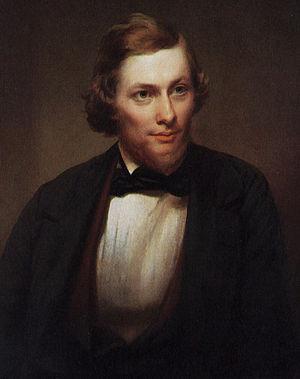
Jasper Francis Cropsey, né le 18 février 1823 sur l'île de Staten Island à New York dans l'état de New York et mort le 22 juin 1900 à Hastings-on-Hudson dans le même état, est un peintre américain, spécialisé dans la peinture de paysage, membre de la première génération de l'Hudson River School et connu pour ses paysages d'automne.
L'Hudson River School est un mouvement artistique informel né aux États-Unis au XIXᵉ siècle, initié par un groupe de peintres du paysage influencés par le romantisme et fascinés par la nature et les grands espaces américains.